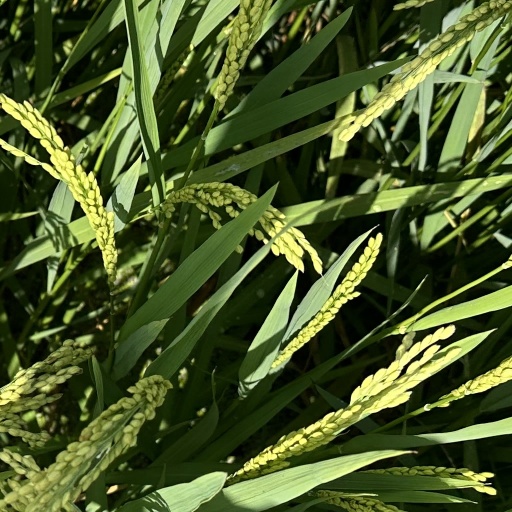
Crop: rice